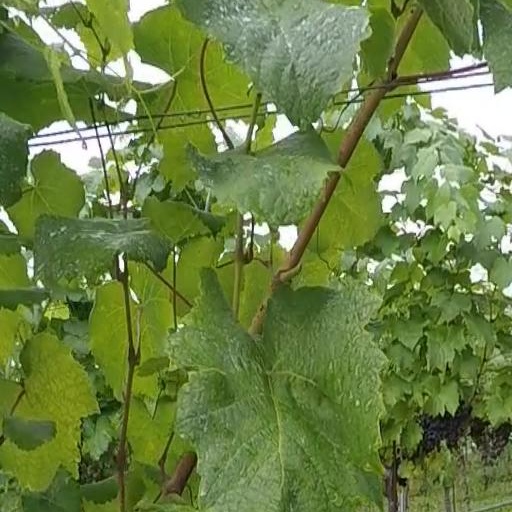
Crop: grape